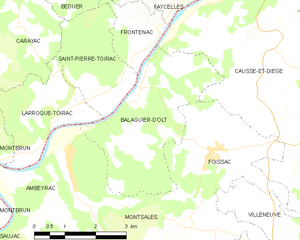
Balaguier-d'Olt est une commune française située dans le département de l'Aveyron en région Occitanie.